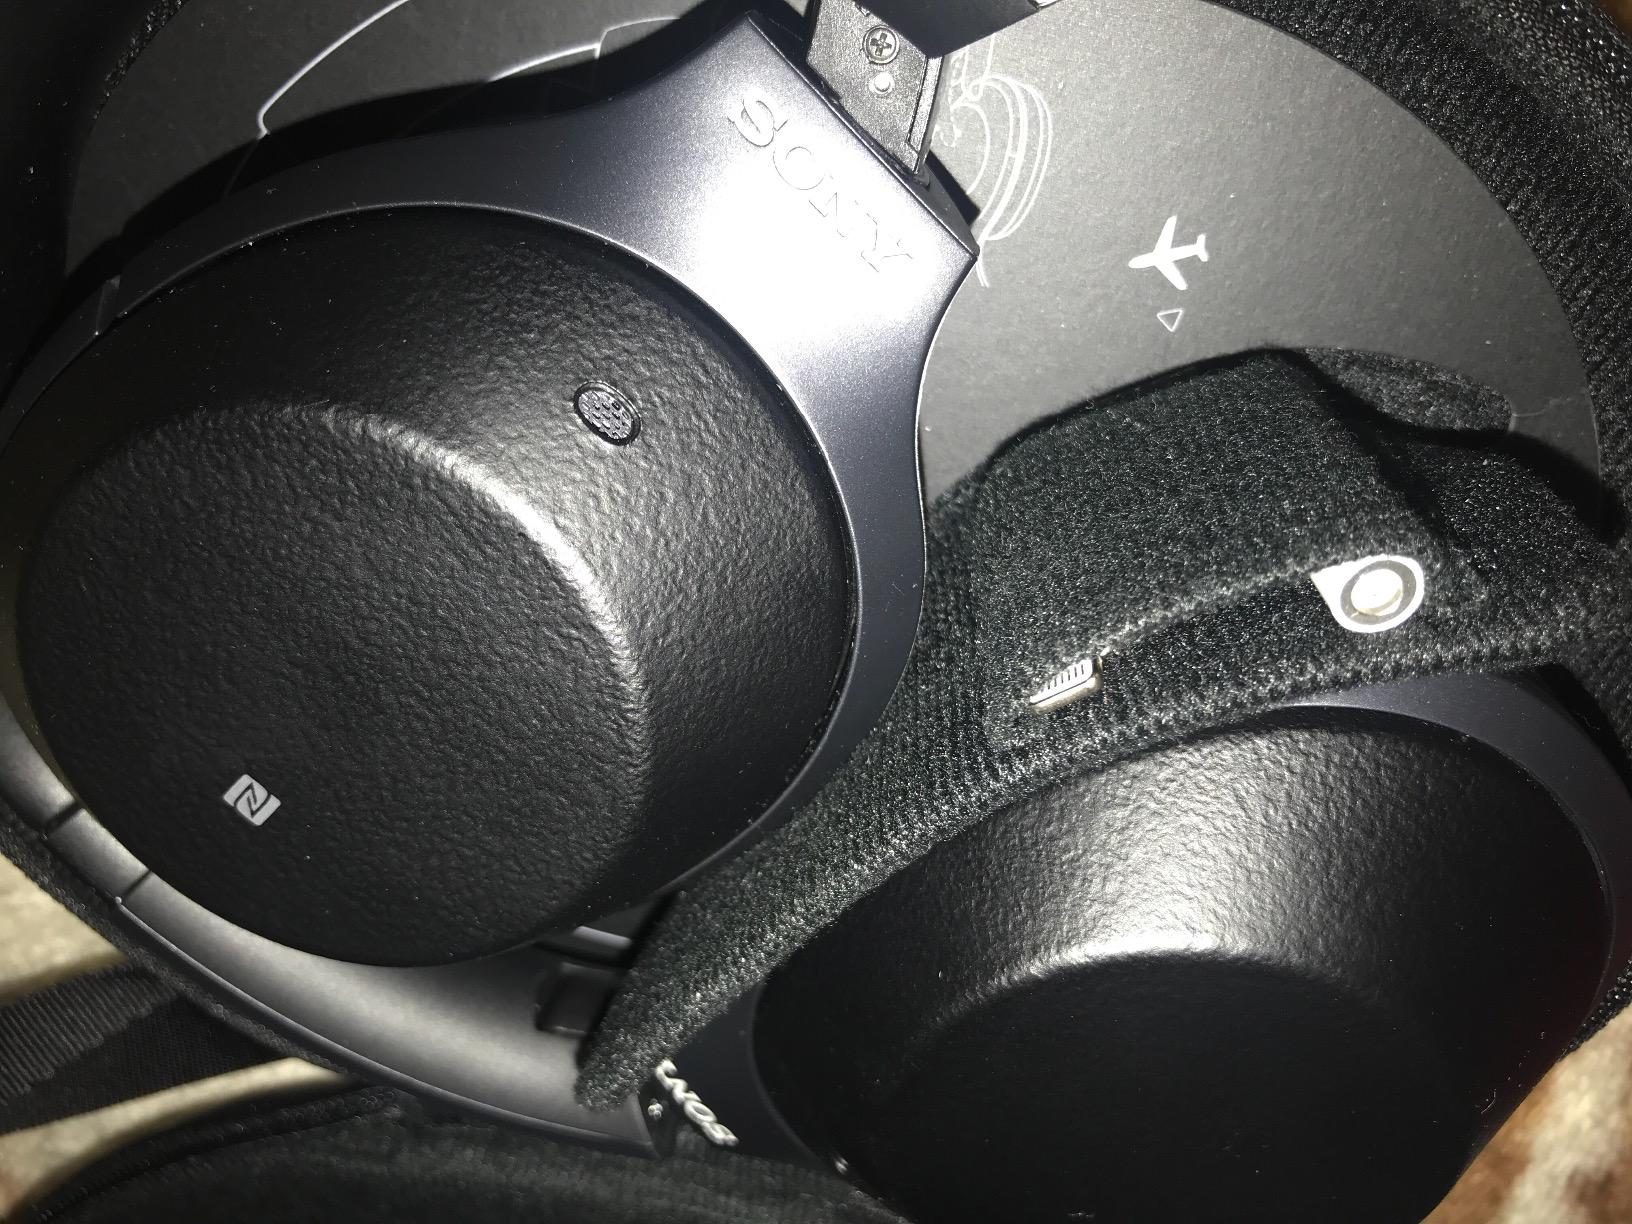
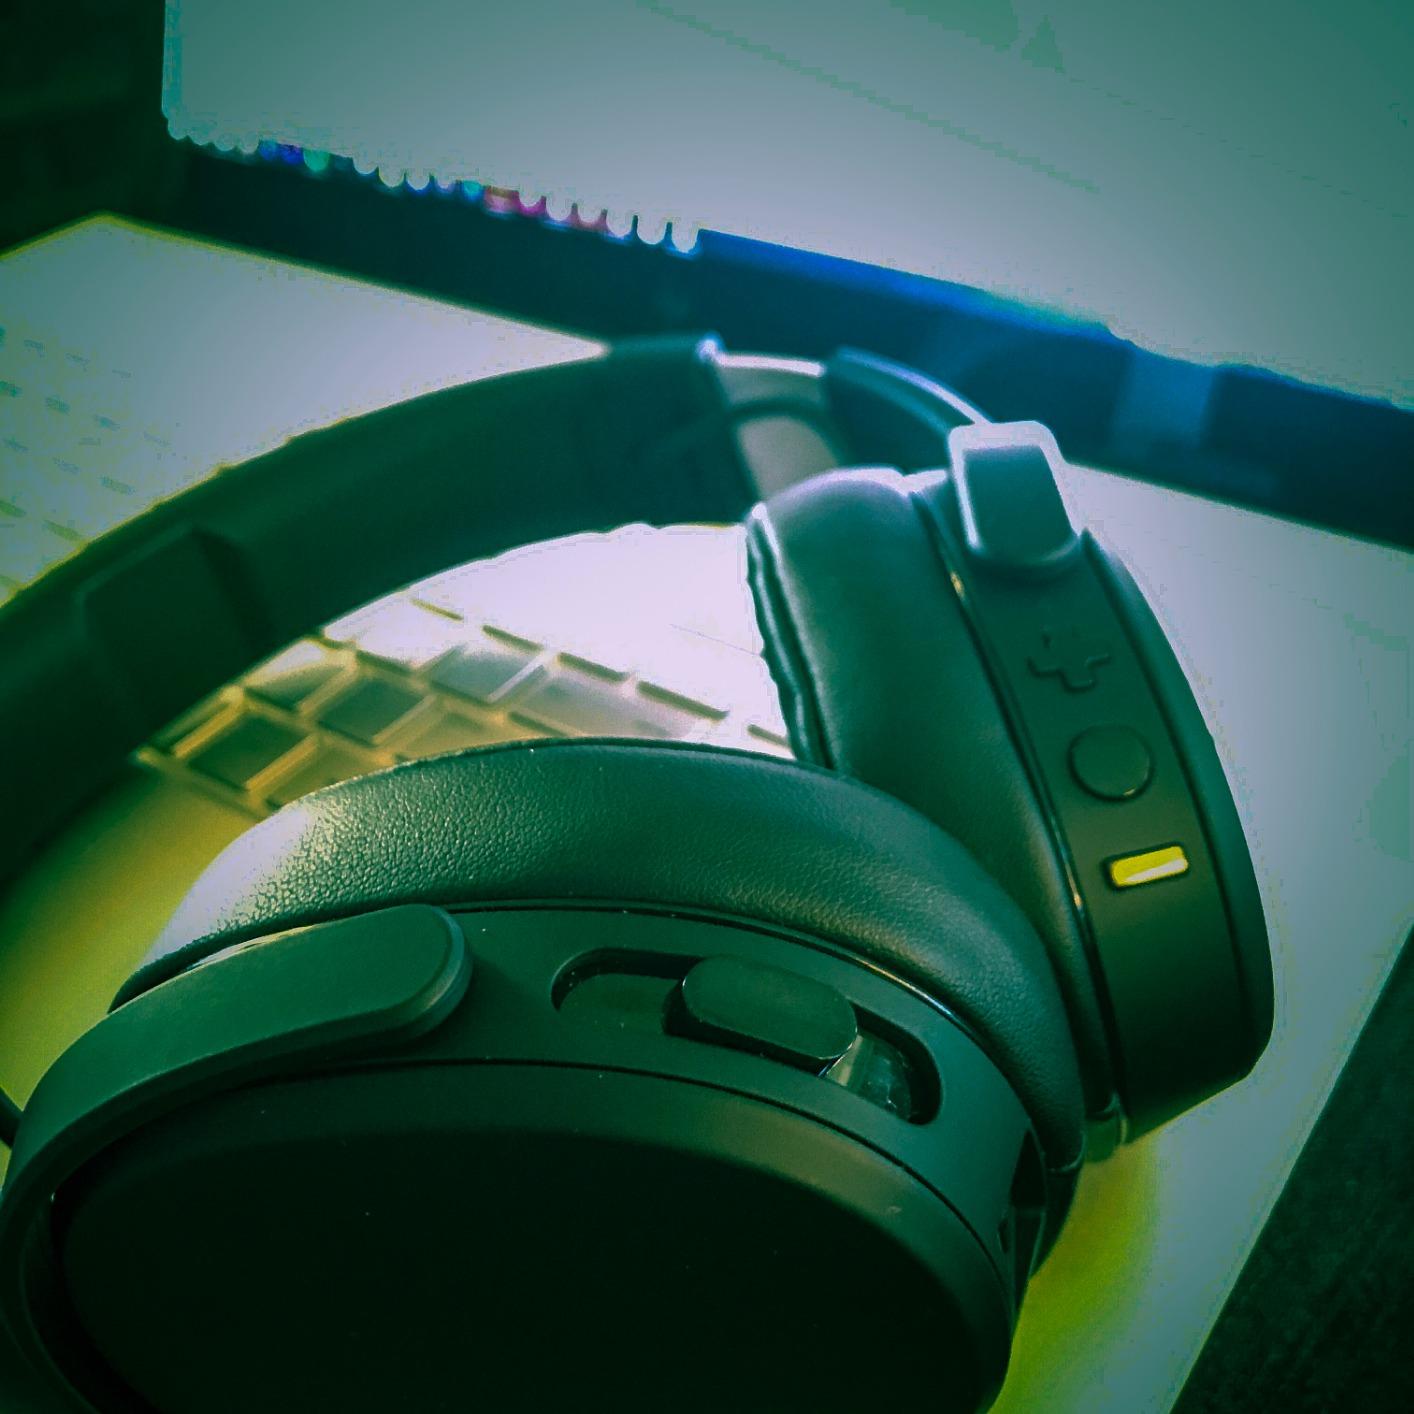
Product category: headphones
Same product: no